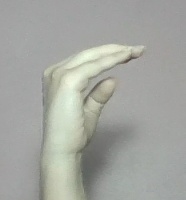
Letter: jeem